Al-Yamamah arms deal

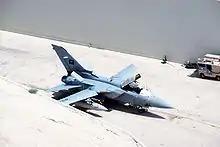
A central part of the Al Yamamah deal was the sale of Tornado fighters to the Royal Saudi Air Force.

Al Yamamah is the name of a series of record arms sales by the United Kingdom to Saudi Arabia, paid for by the delivery of up to of crude oil per day to the British government. The prime contractor has been BAE Systems and its predecessor British Aerospace. The first sales occurred in September 1985 and the most recent contract for 72 Eurofighter Typhoon multirole fighters was signed in August 2006.